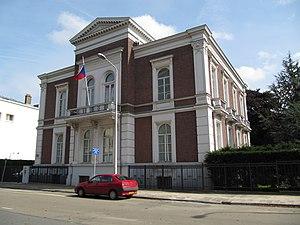
Ceci est une liste des représentations diplomatiques de la République tchèque. Sont exclus les consulats honoraires et les «centres tchèques», bureaux sans statut diplomatique chargés de promouvoir le commerce, le tourisme et la culture tchèque à l'étranger.